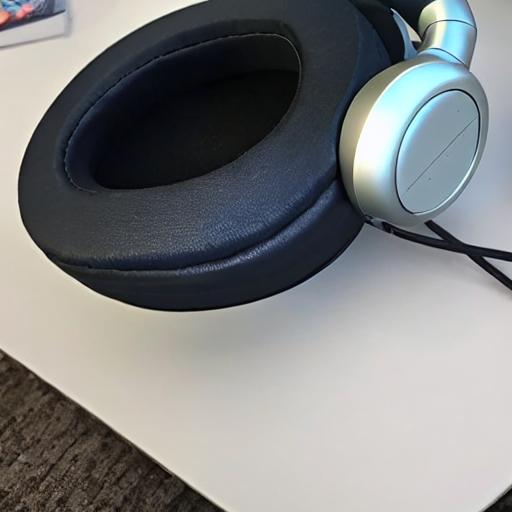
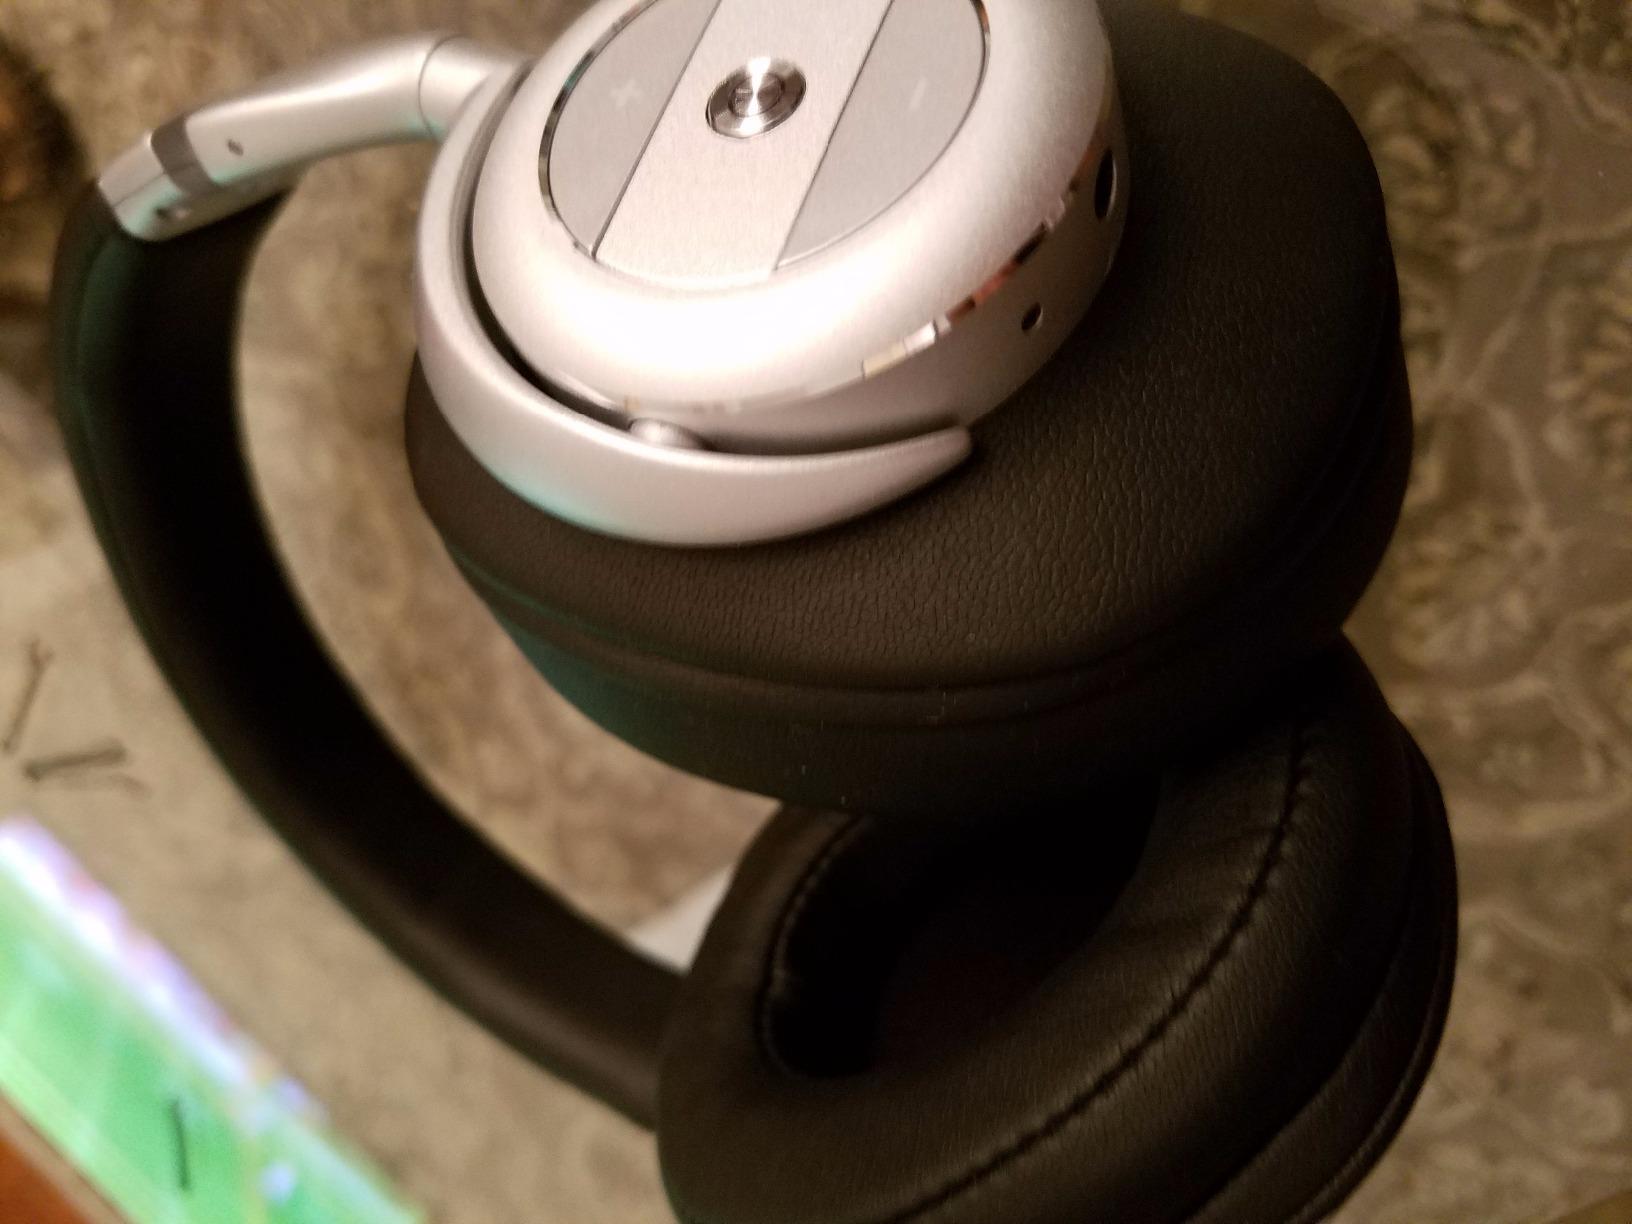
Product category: headphones
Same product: no